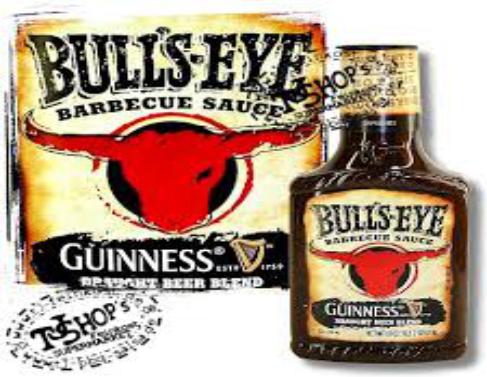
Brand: Bulls-Eye Barbecue
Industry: Food